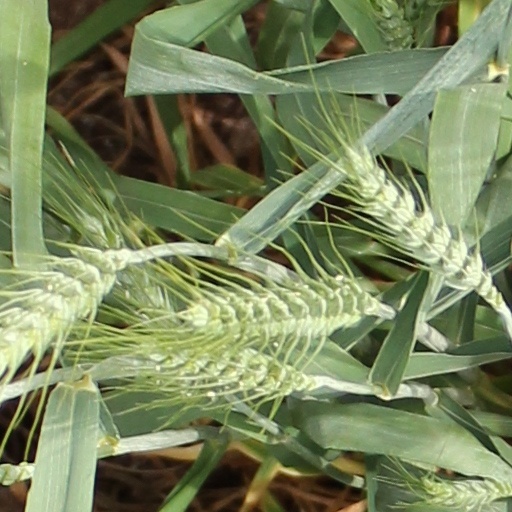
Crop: wheat